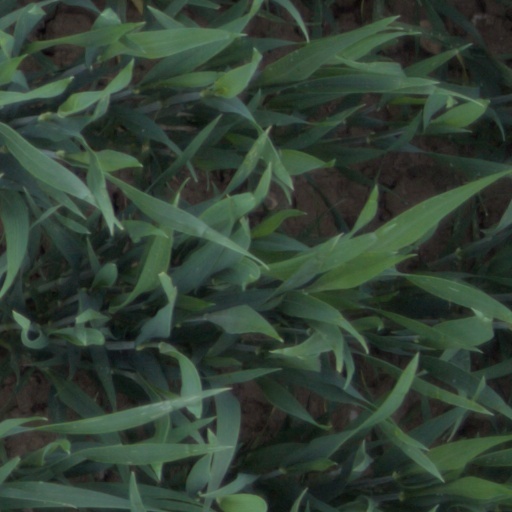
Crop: wheat